United Kingdom in the Eurovision Song Contest 2018

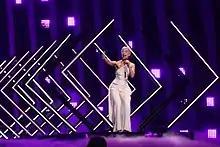
SuRie during a rehearsal before the final

SuRie took part in technical rehearsals on 4 and 6 May, followed by dress rehearsals on 7, 11 and 12 May. This included the semi-final jury show on 8 May where an extended clip of the British performance was filmed for broadcast during the live show on 8 May and the jury final on 11 May where the professional juries of each country watched and voted on the competing entries. After technical rehearsals were held on 6 May, the "Big Five" countries and host country Portugal held a press conference. As part of this press conference, the artists took part in a draw to determine which half of the grand final they would subsequently participate in. The United Kingdom was drawn to compete in the first half. Following the conclusion of the second semi-final, the shows' producers decided upon the running order of the final. The running order for the semi-finals and final was decided by the shows' producers rather than through another draw, so that similar songs were not placed next to each other. The United Kingdom was subsequently placed to perform in position 9, following the entry from Portugal and before the entry from Serbia.